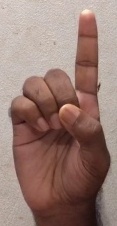
ASL sign: D